Palindrome

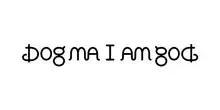
Ambigram of the palindrome "Dogma I am God"

Byzantine baptismal fonts were often inscribed with the 4th-century Greek palindrome, (or ) (""Nipson anomēmata mē monan opsin"") 'Wash [your] sin(s), not only [your] face', attributed to Gregory of Nazianzus; most notably in the basilica of Hagia Sophia in Constantinople. The inscription is found on fonts in many churches in Western Europe: Orléans (St. Menin's Abbey); Dulwich College; Nottingham (St. Mary's); Worlingworth; Harlow; Knapton; London (St Martin, Ludgate); and Hadleigh (Suffolk).